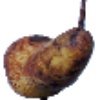
Label: Pear Abate 1